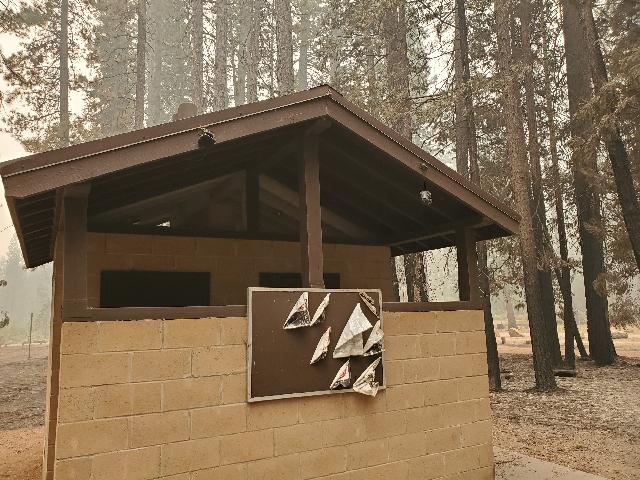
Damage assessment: affected